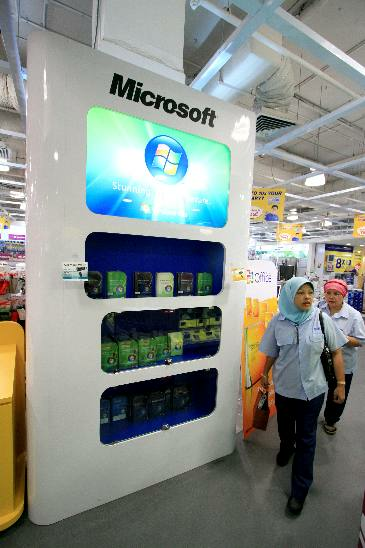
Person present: Yes